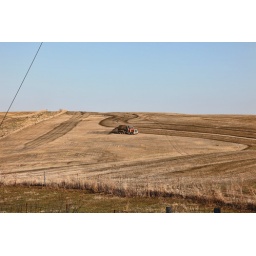
Easter in Boscobel WI farm field fertilizer truck